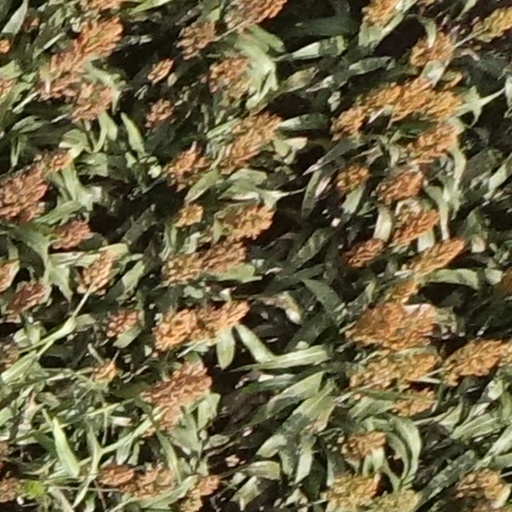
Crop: sorghum